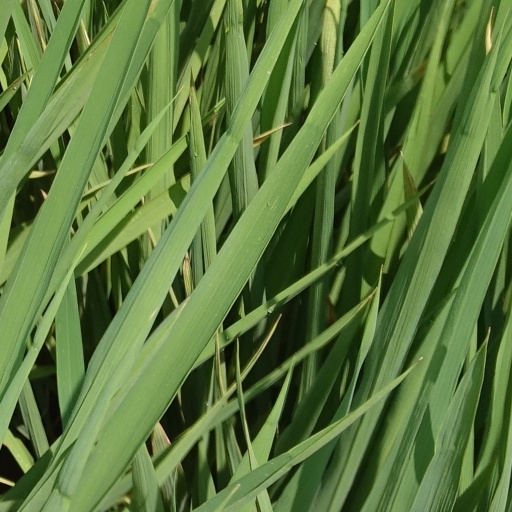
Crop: rice